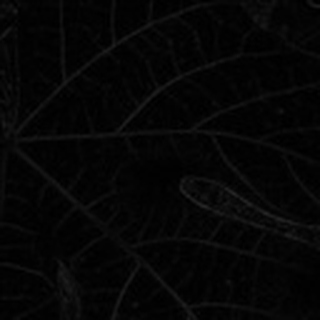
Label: healthy_cotton